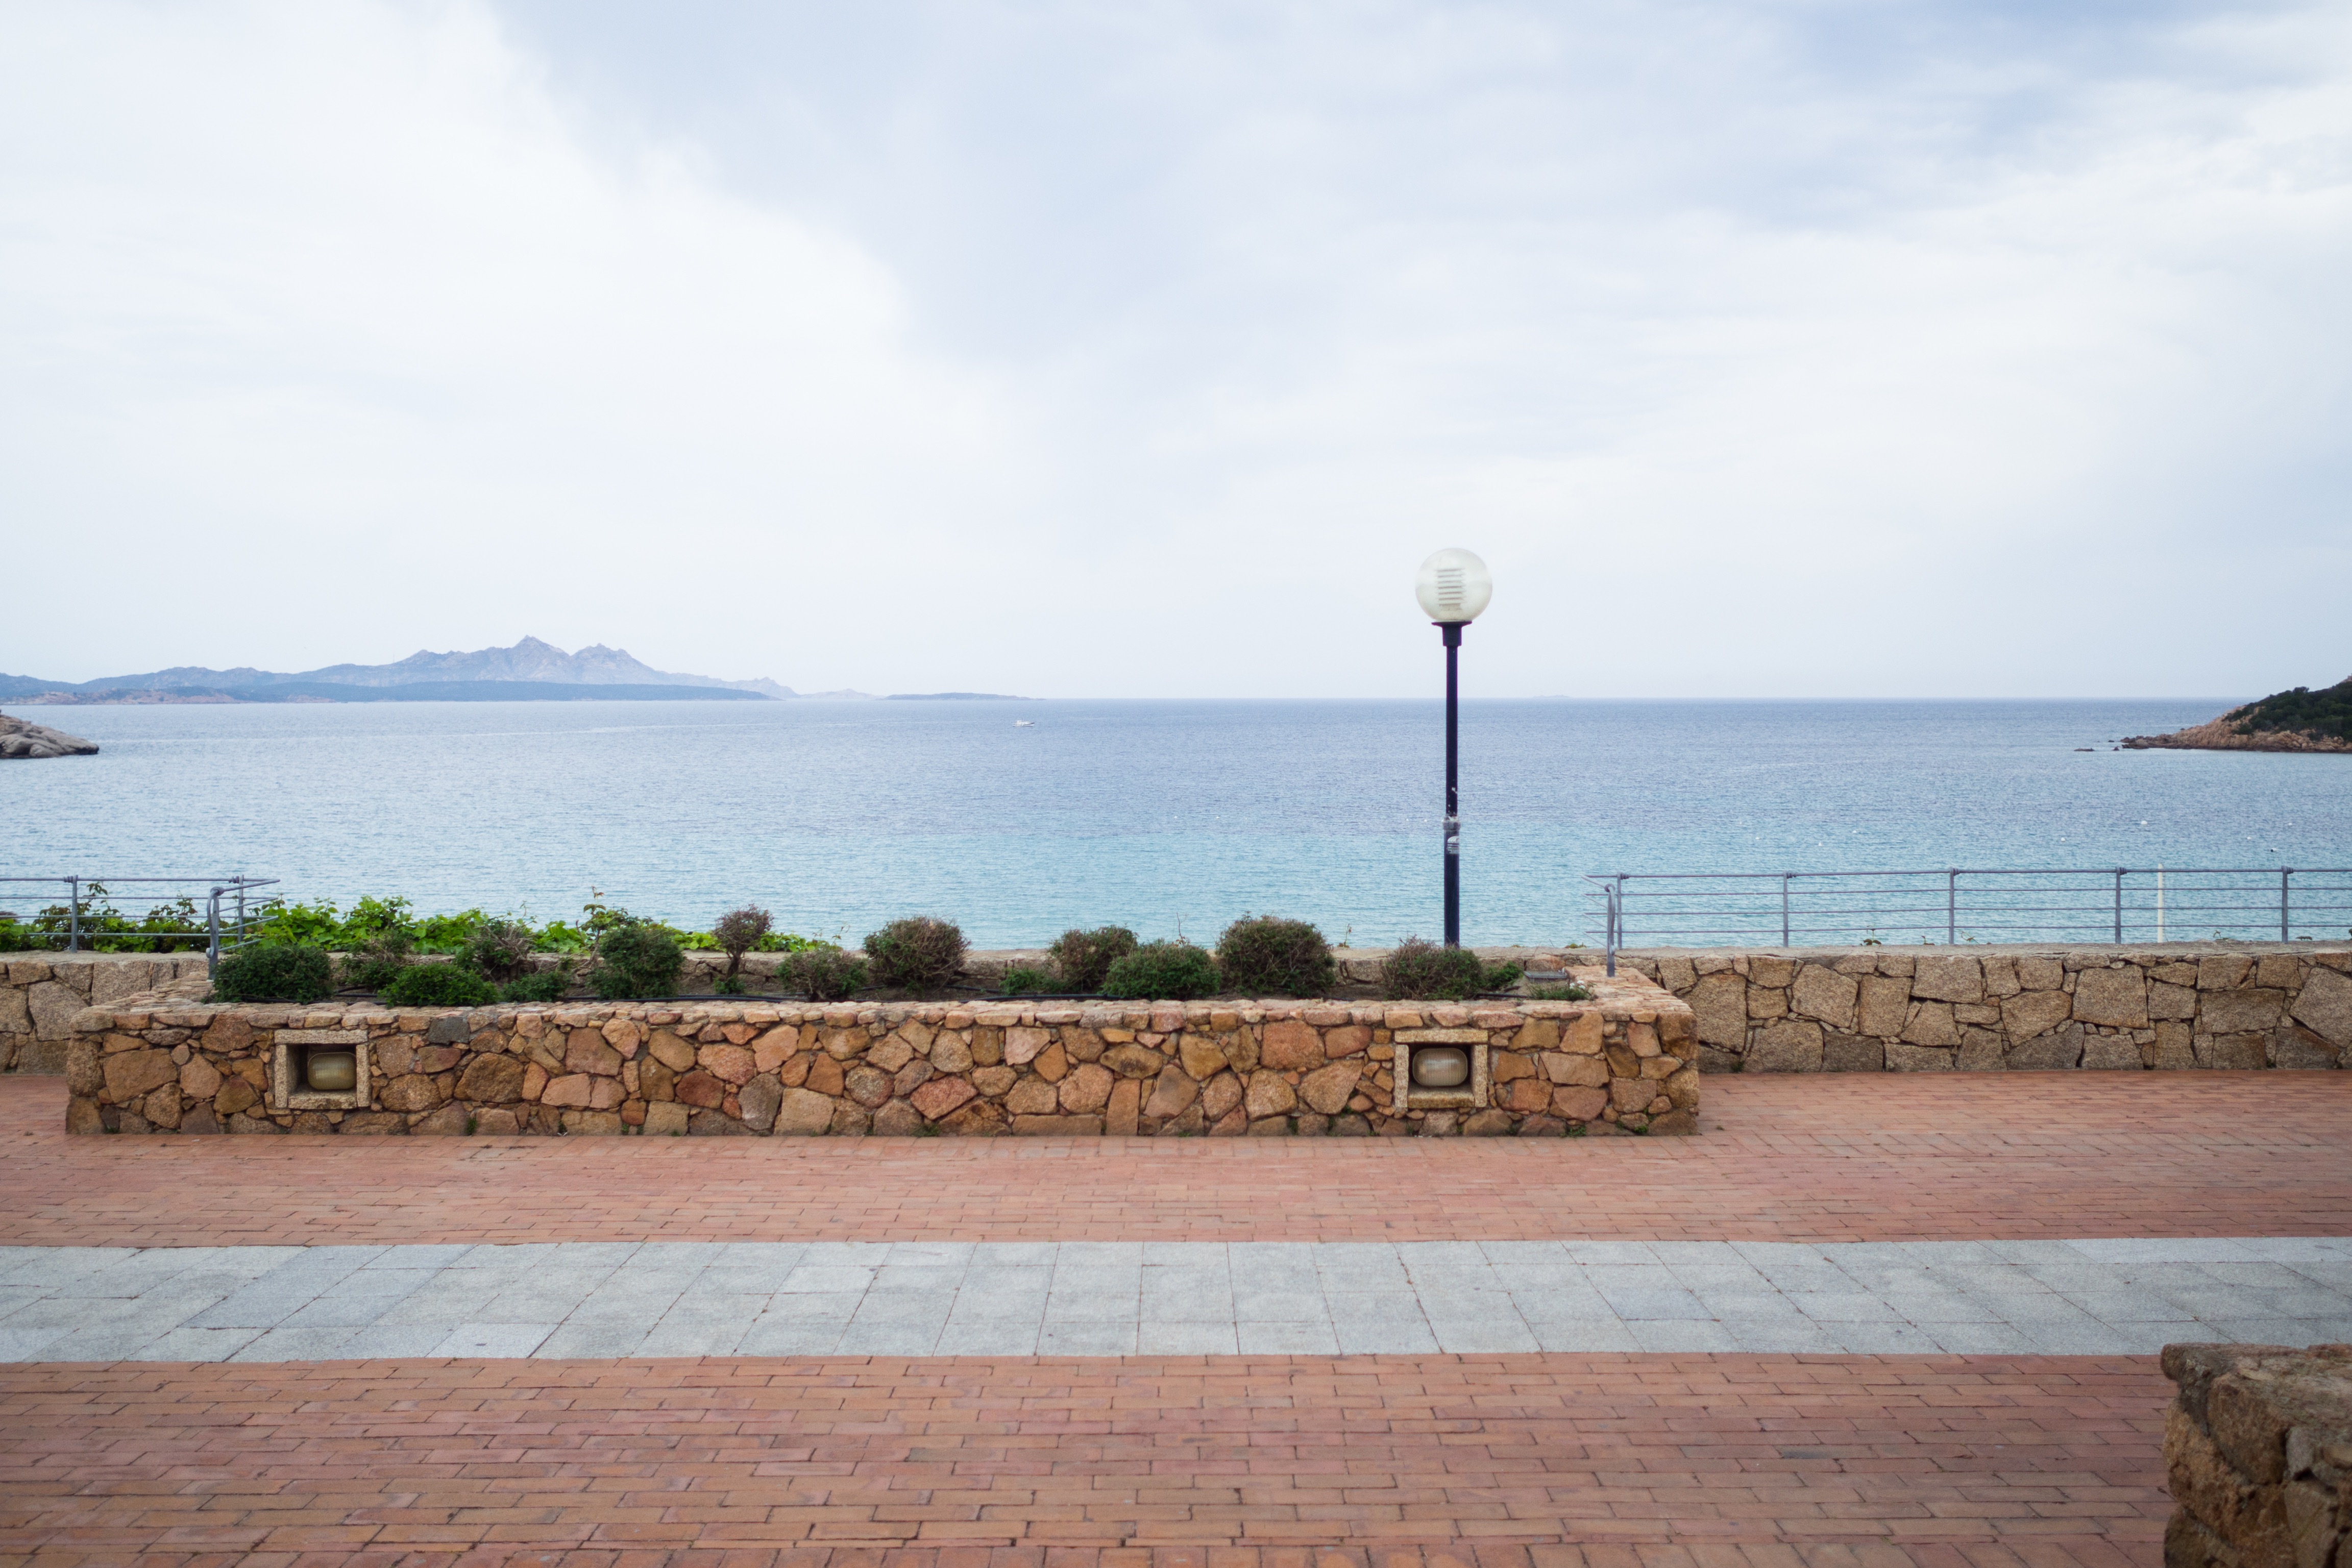
beach, sea, coast, ocean, dock, boardwalk, shore, pier, walkway, vacation, bay, body of water, cape